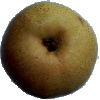
Label: Pear Forelle 1